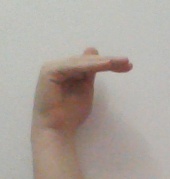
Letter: khaa